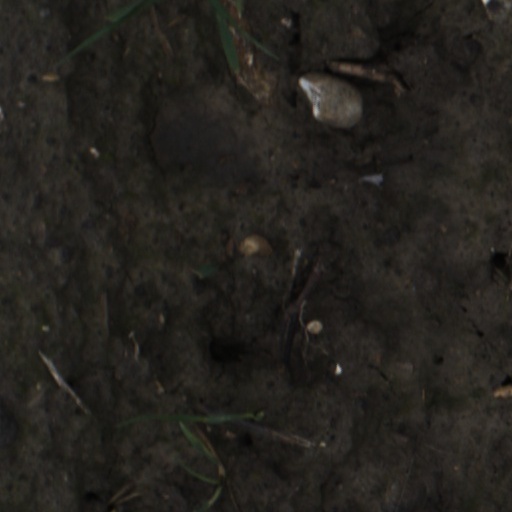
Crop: wheat